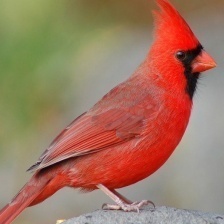
Species: NORTHERN CARDINAL
Scientific name: CARDINALIS CARDINALIS